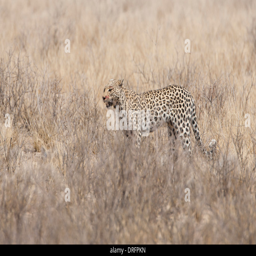
leopard with kill in the desert